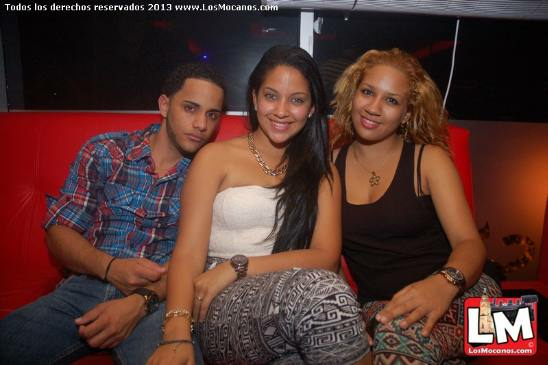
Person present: Yes